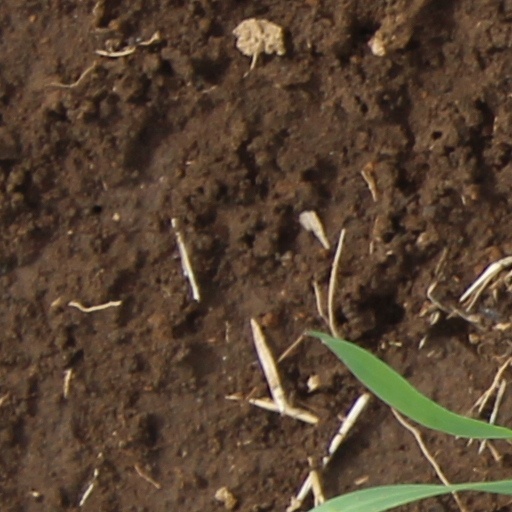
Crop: wheat